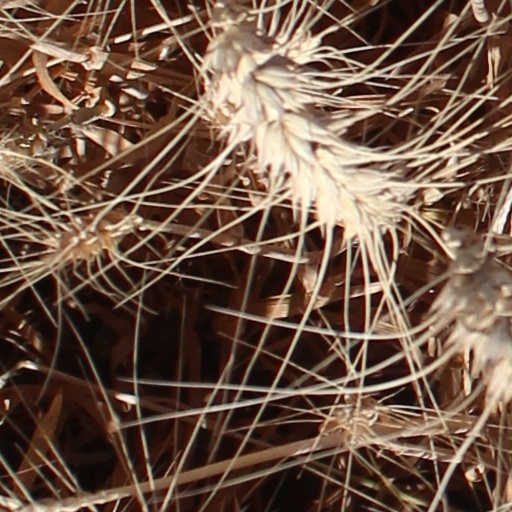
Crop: wheat